Métis

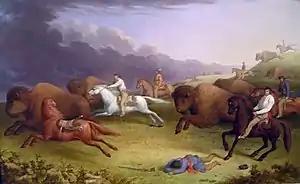
Paul Kane's oil painting "Half-Breeds Running Buffalo", depicting a Métis buffalo hunt on the prairies of Dakota in June 1846

Métis people in the United States are a specific culture and community, who descend from unions between Native American and early European colonist parents – usually Indigenous women who married French, and later Scottish or English, men, who worked as fur trappers and traders during the 17th to 19th centuries in the fur trade era. The women were usually Algonquian, Ojibwe and Cree. They developed as an ethnic and cultural group from the descendants of these unions.